Federal Security Service

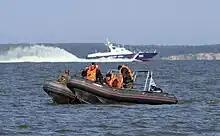
Border guards of the Federal Security Service pursuing trespassers of the maritime boundary during exercises in Kaliningrad Oblast

In 2011, the FSB prevented 94 "crimes of a terrorist nature", including eight terrorist attacks. In particular, the agency foiled a planned suicide bombing in Moscow on New Year's Eve. The agency failed to prevent terrorists from perpetrating the Domodedovo International Airport bombing. Over the years, FSB and affiliated state security organizations have killed all presidents of the separatist Chechen Republic of Ichkeria including Dzhokhar Dudaev, Zelimkhan Yandarbiev, Aslan Maskhadov, and Abdul-Khalim Saidullaev. During the Moscow theater hostage crisis and Beslan school hostage crisis, all hostage-takers were killed on the spot by FSB spetsnaz forces. Only one of the suspects, Nur-Pashi Kulayev, survived and was convicted later by the court. It is reported that more than 100 leaders of terrorist groups have been killed during 119 operations on North Caucasus during 2006. On 28 July 2006, the FSB presented a list of 17 terrorist organizations recognized by the Supreme Court of the Russian Federation, to newspaper, which published the list that day. The list had been available previously, but only through individual request. Commenting on the list, Yuri Sapunov, head of counterterrorism at the FSB, named three main criteria necessary for organizations to be listed.